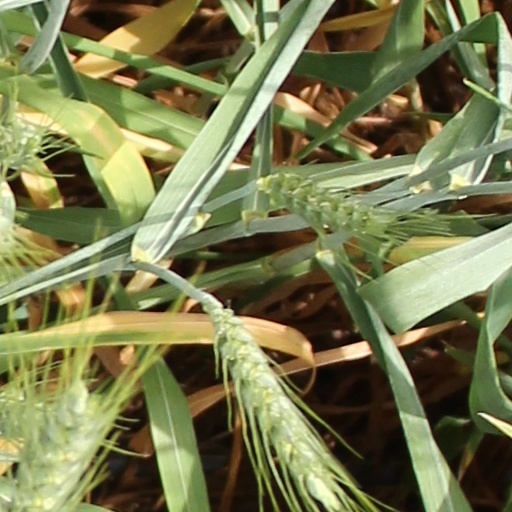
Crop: wheat